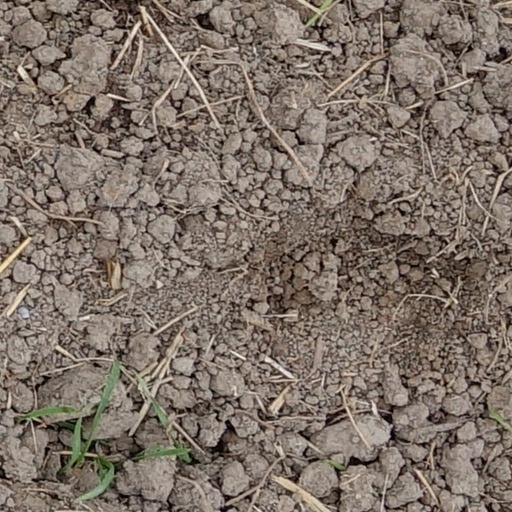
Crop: wheat